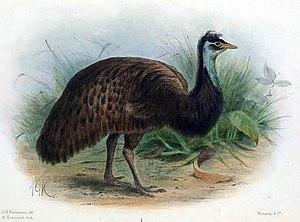
L’Émeu noir est une sous-espèce de l'Émeu d'Australie, éteinte depuis 1822, qui vivait sur King Island, située dans le détroit de Bass.